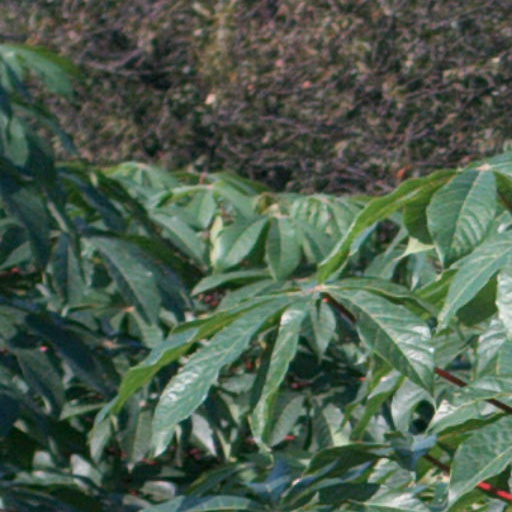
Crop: cassava